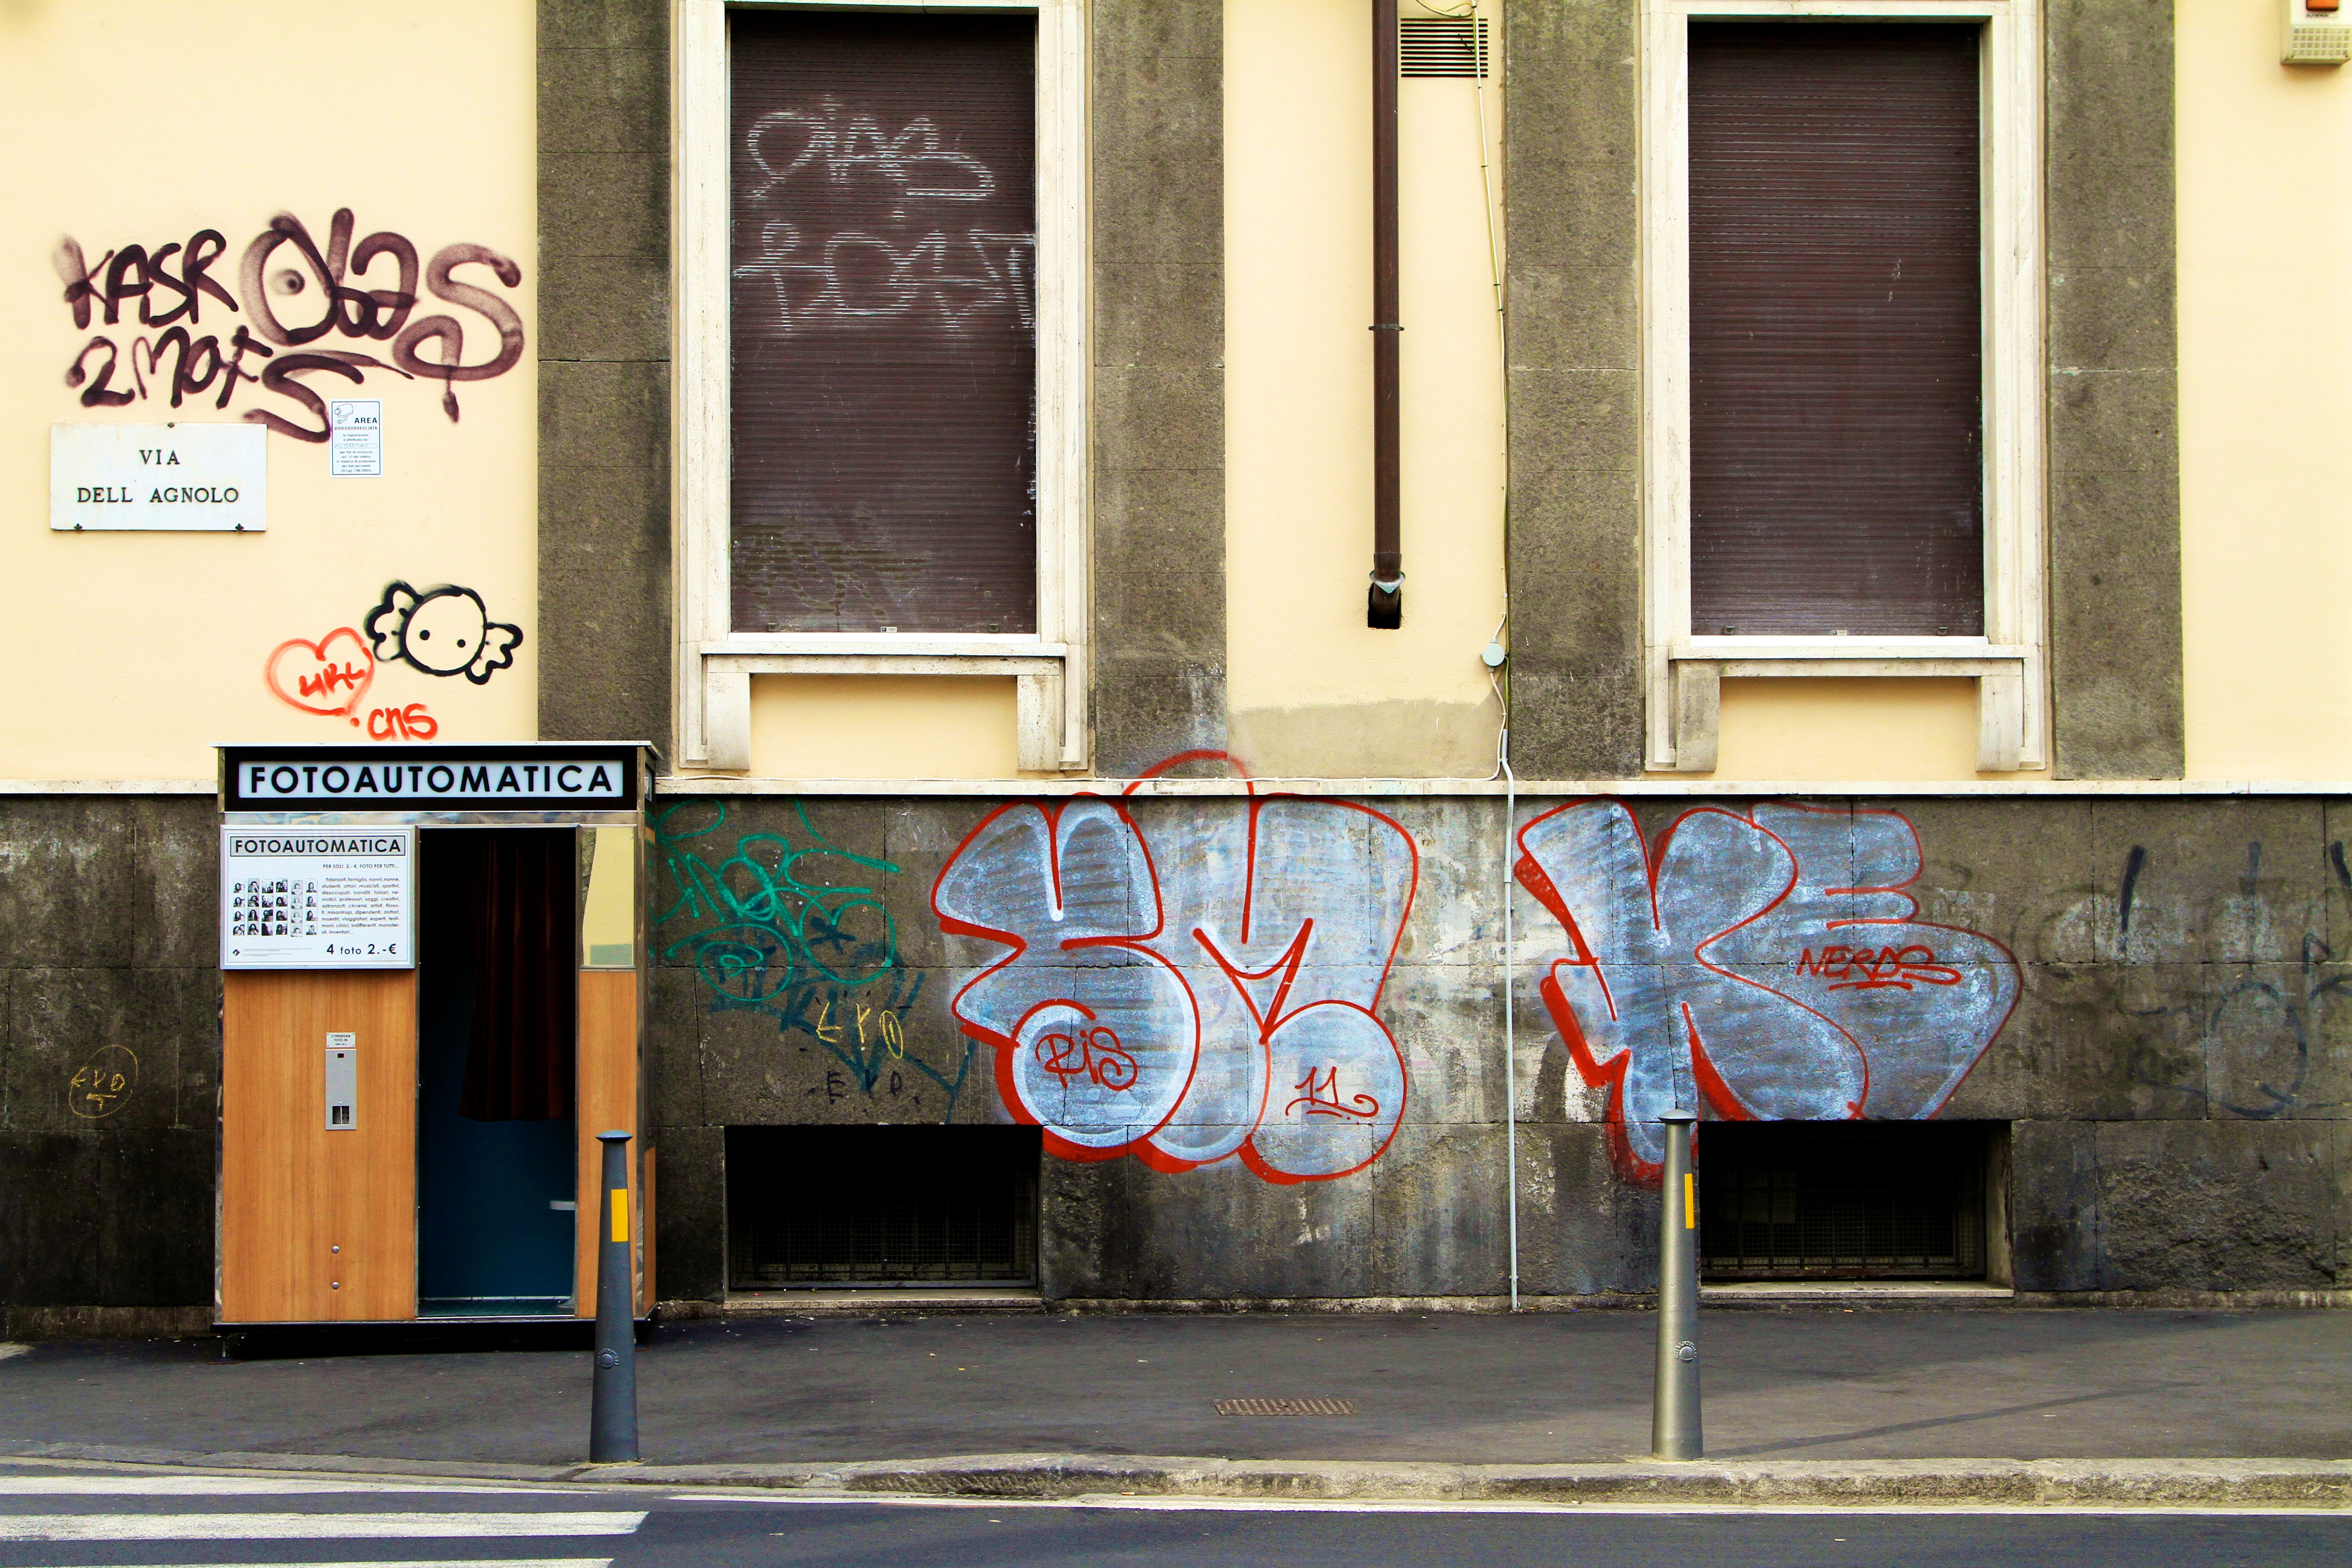
road, street, urban, wall, color, facade, graffiti, art, infrastructure, photobooth, neighbourhood, urban area